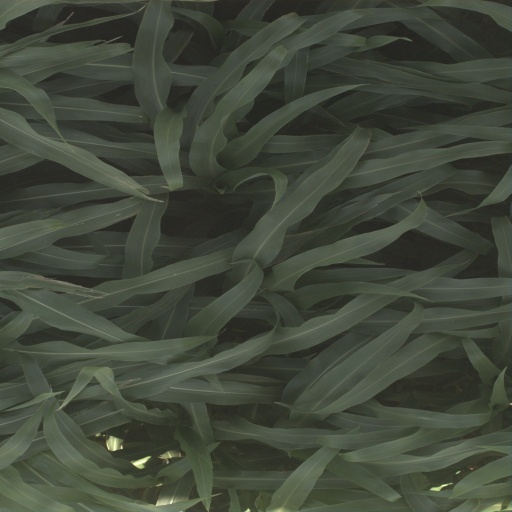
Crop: sorghum